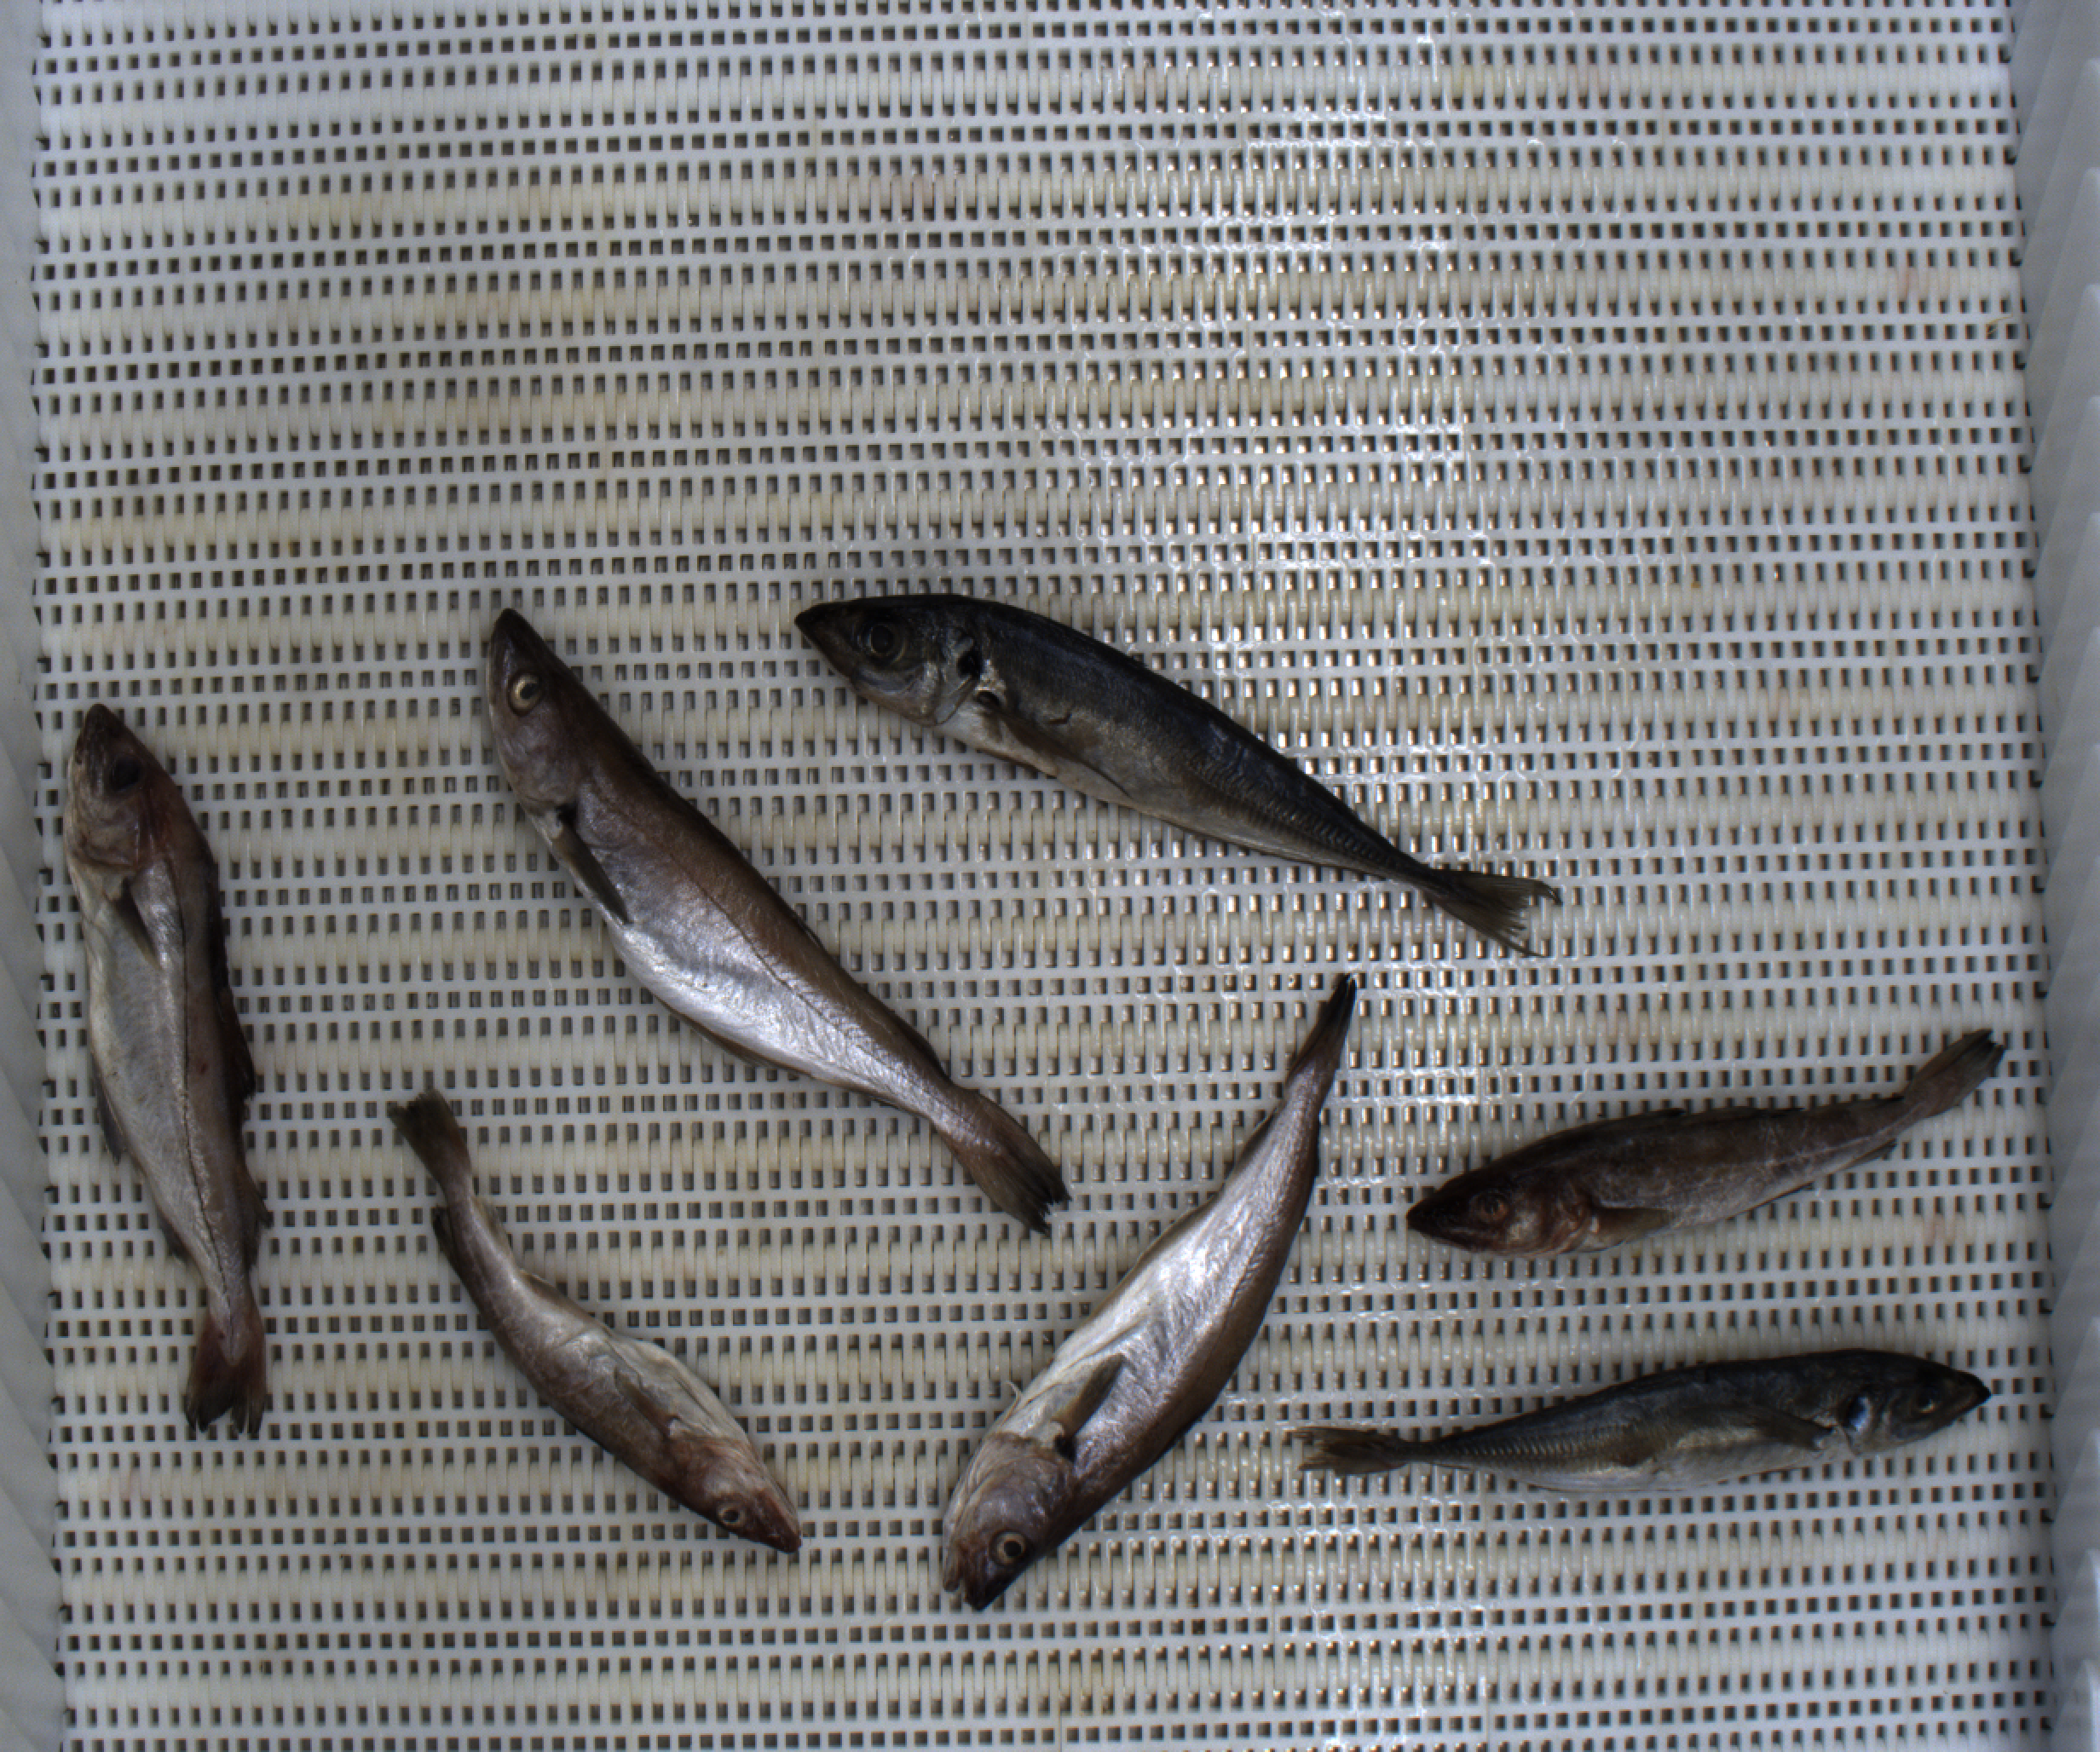
Total fish: 7
Cod: 2
Haddock: 1
Whiting: 2
Hake: 0
Horse mackerel: 2
Saithe: 0
Other: 0